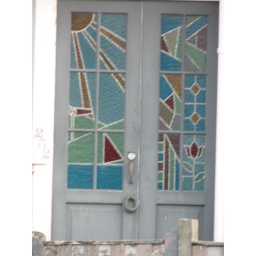
10 August 2007 - coloured glass door in Lyall Bay